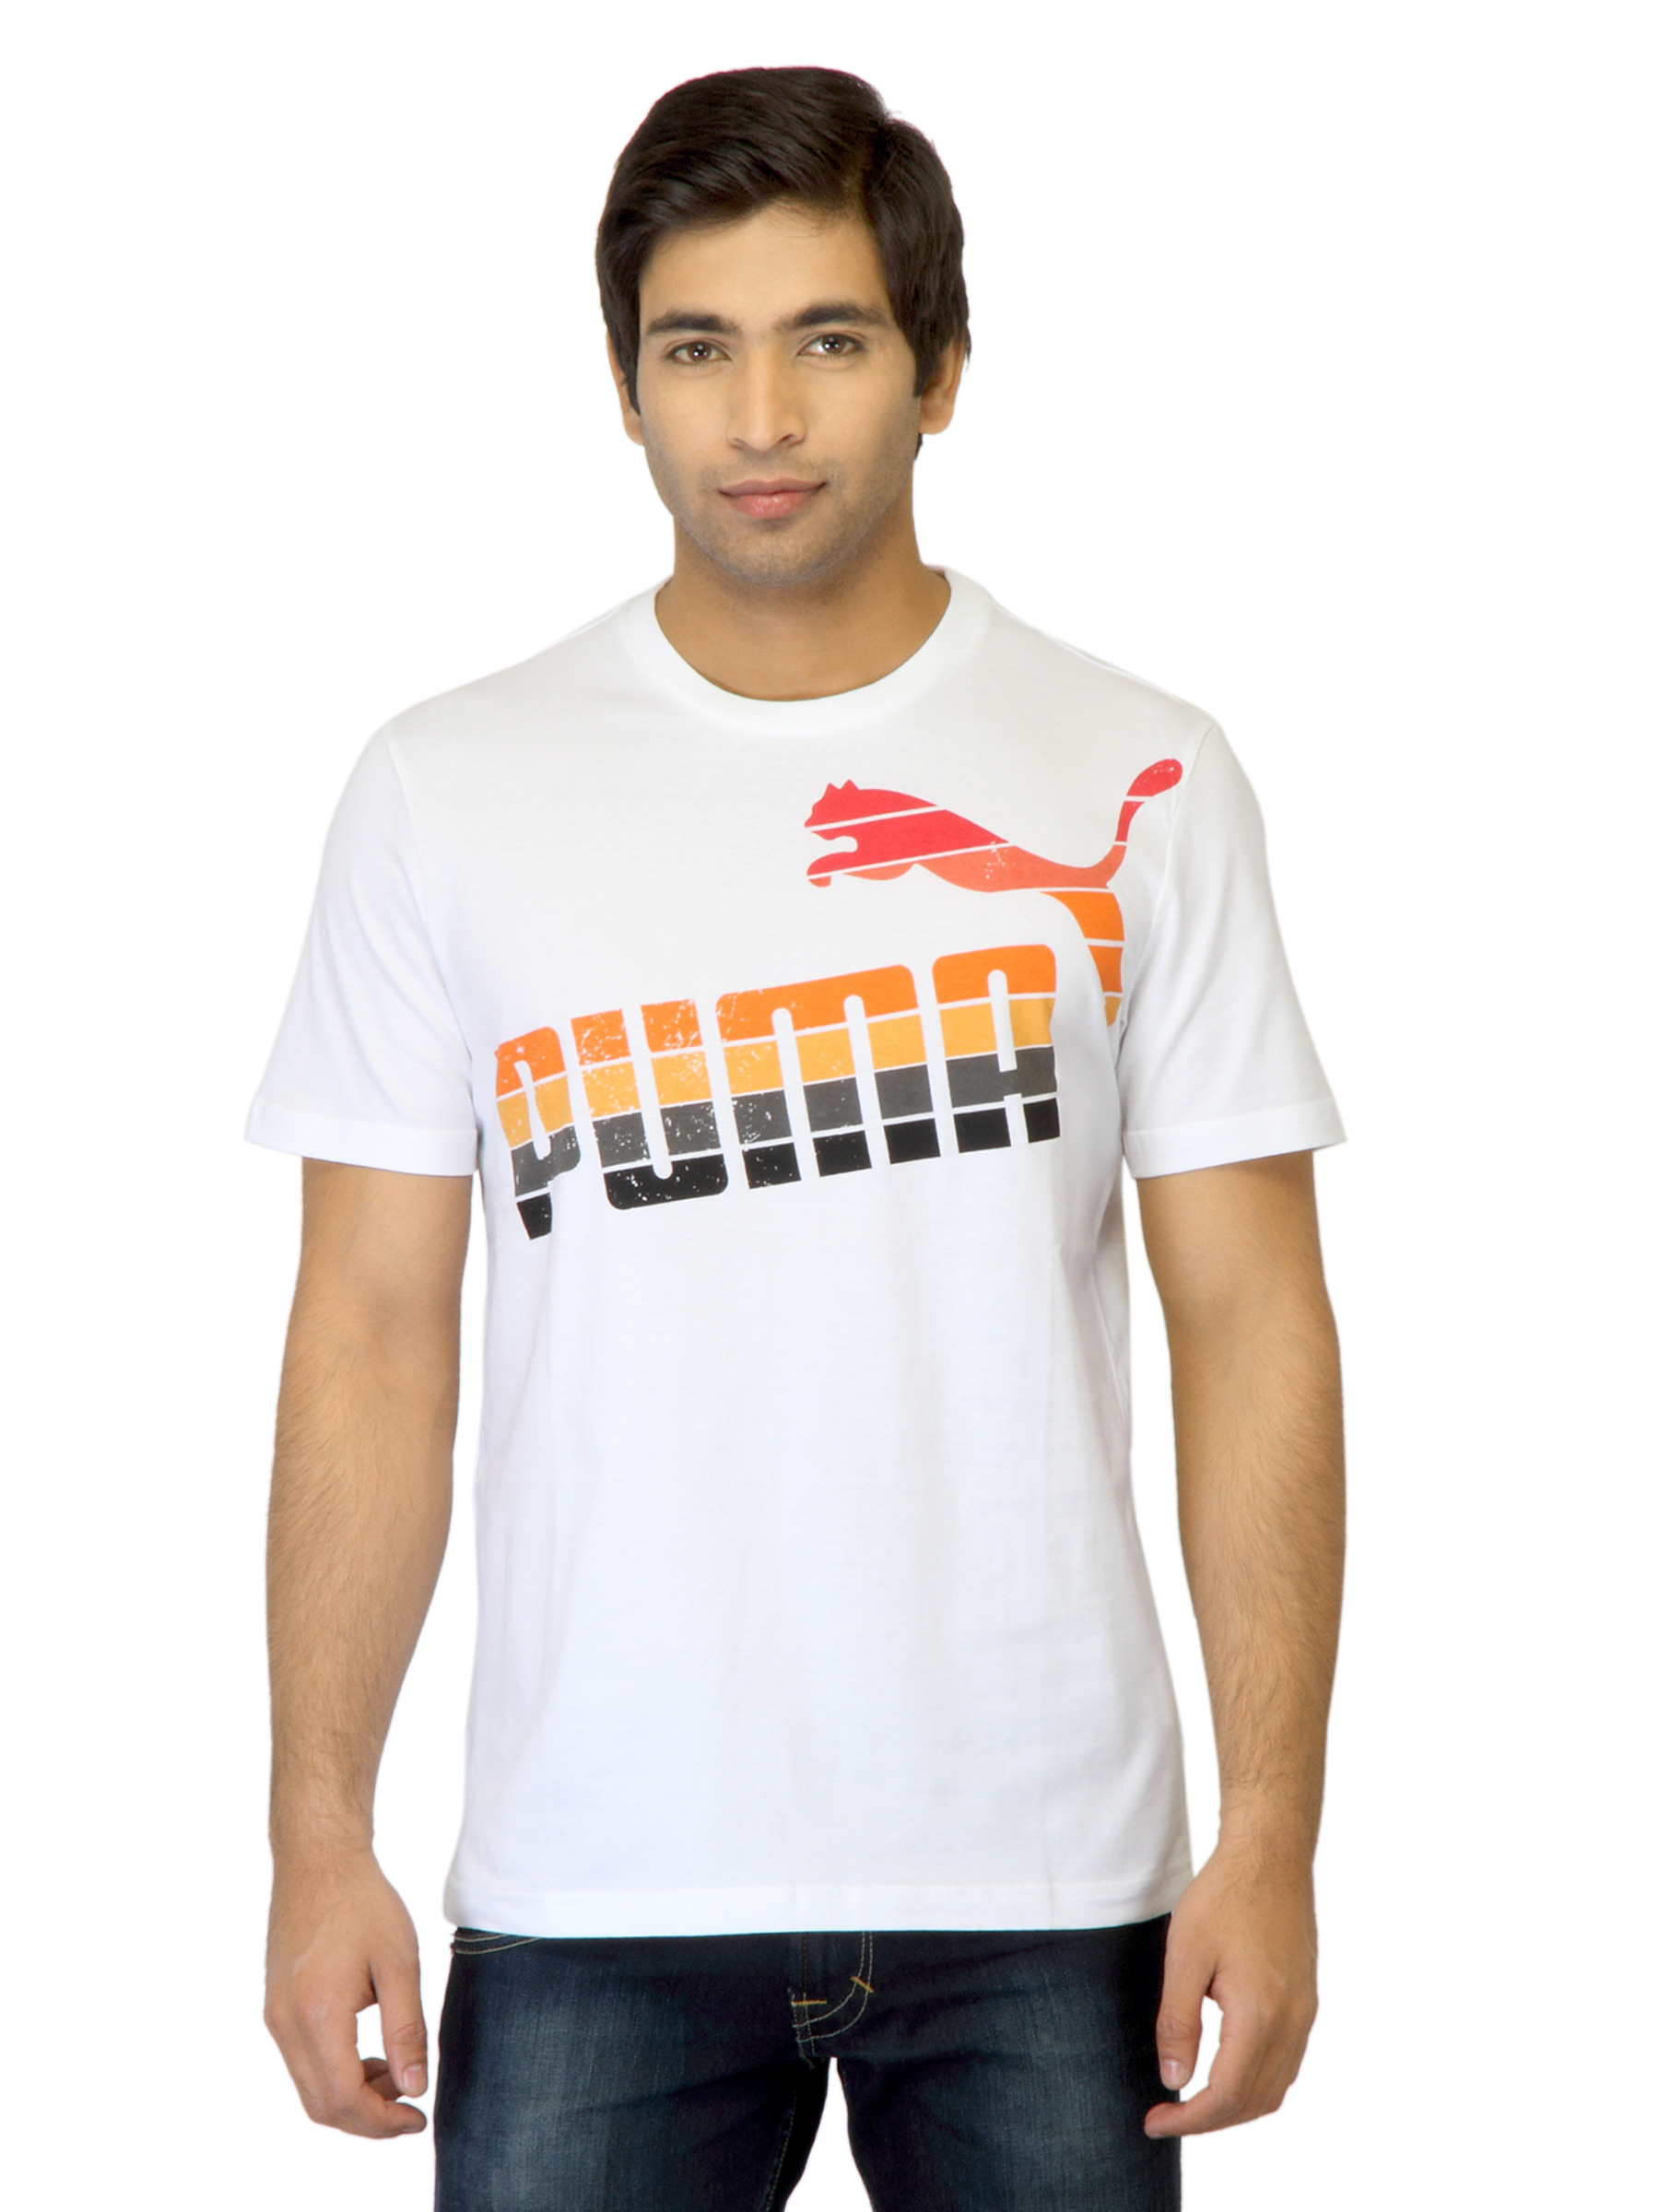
Puma Men Sunbleach White T-shirt
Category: Apparel / Topwear / Tshirts
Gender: Men
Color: White
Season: Summer 2012
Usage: Casual